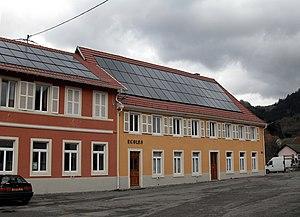
Le bâtiment de l'écoles de Mollau Mollau
Mollau est une commune française située dans le département du Haut-Rhin, en région Grand Est.